Nikolay Uchikov

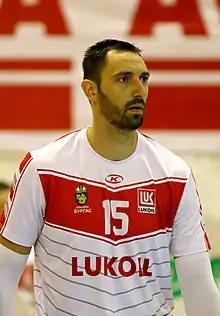

Nikolay Uchikov (born ) is a Bulgarian former professional volleyball player. With his club Trentino Diatec he competed at the 2012 FIVB Volleyball Men's Club World Championship. He was part of the Bulgaria men's national volleyball team.